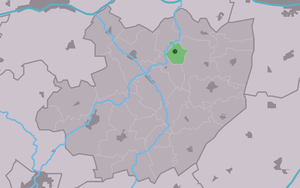
Leons est un village de la commune néerlandaise de Leeuwarden, dans la province de Frise.